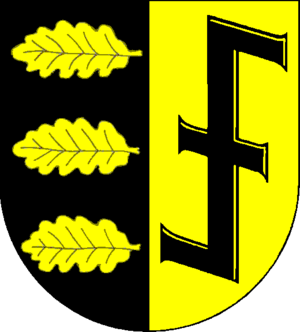
Dassendorf est une commune allemande du Schleswig-Holstein, située dans l'arrondissement du duché de Lauenbourg, à six kilomètres au nord de la ville de Geesthacht. Dassendorf est le chef-lieu de l'Amt Hohe Elbgeest qui regroupe dix communes en tout.